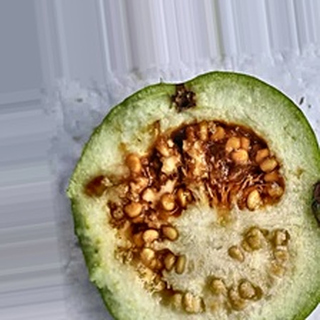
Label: guava_fruit_fly